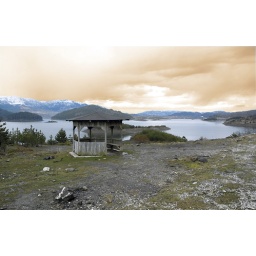
autumn lanndscape near a mount lake at Epiros in West Greece